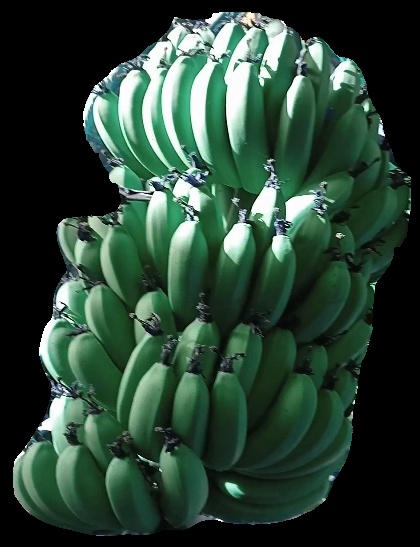
Variety: pachbale
Grade: grade1